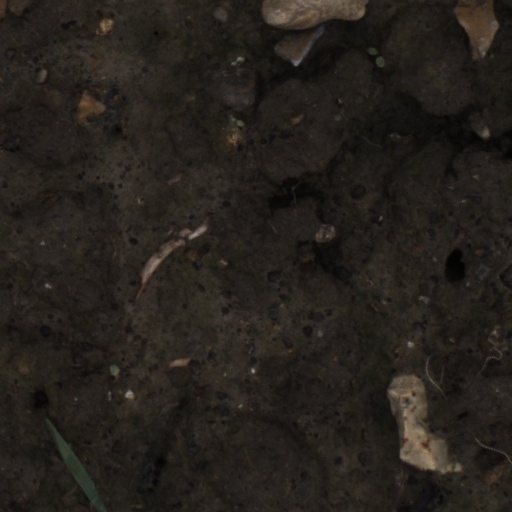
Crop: wheat